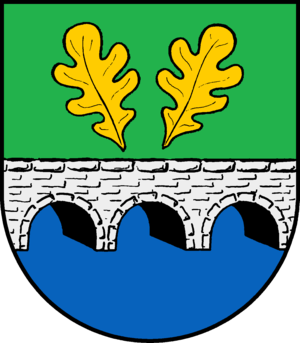
Schmalfeld est une commune allemande du Schleswig-Holstein, située dans l'arrondissement de Segeberg, à cinq kilomètres au nord de la ville de Kaltenkirchen. Schmalfeld est l'une des six communes de l'Amt Kaltenkirchen-Land dont le siège est à Kaltenkirchen.